Brill Building

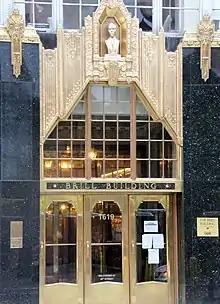
Entryway (2008)

The Brill Building's name has been widely adopted as a shorthand term for a broad and influential stream of American popular music (strongly influenced by Latin music, Traditional black gospel, and rhythm and blues) which enjoyed great commercial success in the late 1950s and throughout the 1960s. Many significant American and international publishing companies, music agencies, and record labels were based in New York, and although these ventures were naturally spread across many locations, the Brill Building was regarded as probably the most prestigious address in New York for music business professionals. The term "Brill Building Sound" is somewhat inaccurate, however, since much of the music so categorized actually emanated from other locations — music historian Ken Emerson nominated buildings at 1650 Broadway and 1697 Broadway as other significant bases of activity in this field.